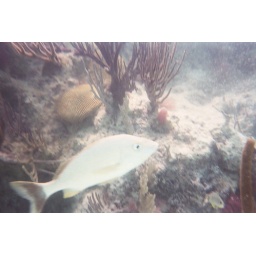
A yellow & white fish swims over the reef